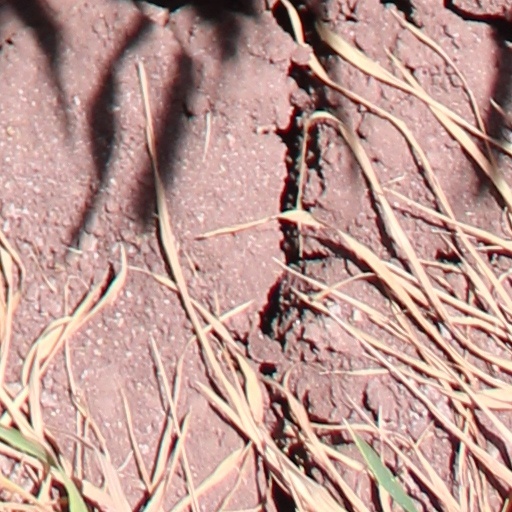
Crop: wheat